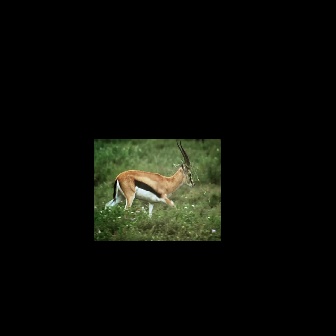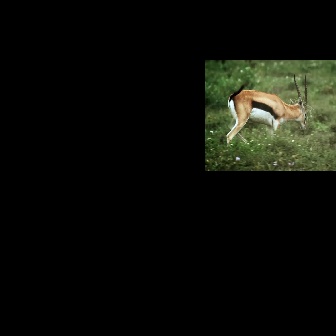
  Please identify the target specified by the bounding box [104,139,195,230] in the first image and locate it in the second image. Return the coordinates in [x_min,y_min,x_max,y_max] format.
Answer: [225,72,307,154]